Badges of honor in Iran

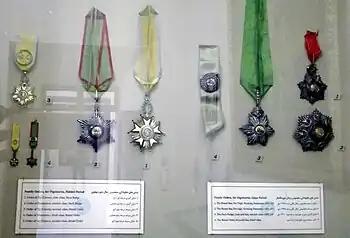
Some badges from Pahlavi dynasty and Qajar dynasty in Moghaddam Museum

The Pahlavi dynasty, the last ruling house of Iran, from 1925 until 1979, used these badges: